Fannie Barrier Williams

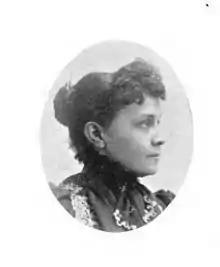
Fannie Barrier Williams

Barrier Williams achieved broader public recognition due to her efforts to gain representation of Black individuals at the Chicago Columbian Exposition of 1893. She succeeded in having two staff appointments designated for black-Americans, and ensured that black-American interests were included in the program. She was appointed as Clerk in Charge of Colored Interests in the Department of Publicity and Promotions.